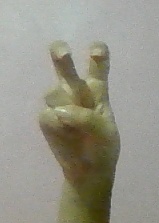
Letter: toot